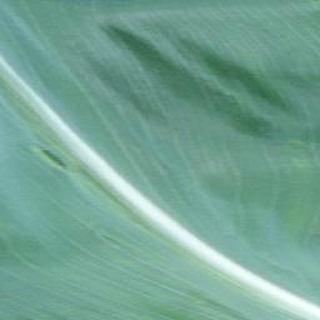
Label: healthy_corn